Answer in natural language. Consider the 3D positions of the objects in the scene and not just the 2D positions in the image. Is the centerpoint of  abstract rectangle frame on wall at a higher height than white colour dining table? Choose between the following options: yes or no
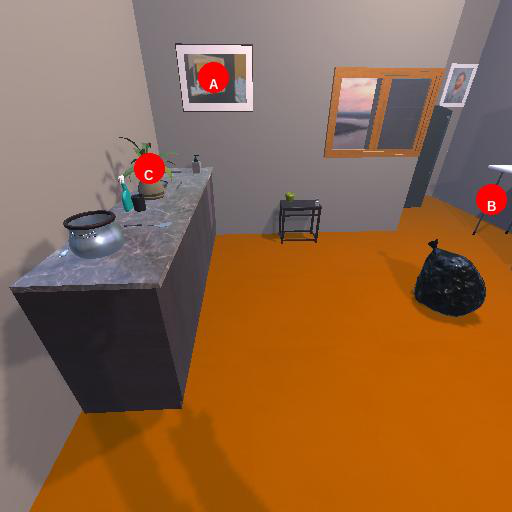
<answer>yes</answer>